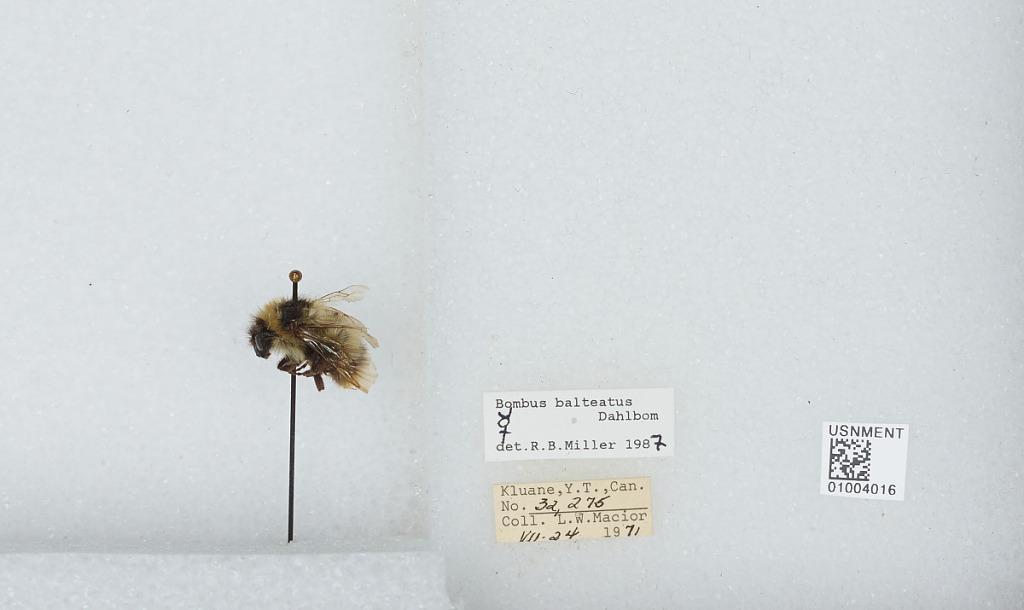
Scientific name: Bombus (Alpinobombus) balteatus Dahlbom
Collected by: L. Macior
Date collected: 1971-7-24
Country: Canada
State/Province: Yukon Territory
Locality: Kluane National Park and Preserve
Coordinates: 60.75, -139.5
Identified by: Miller, R. B.